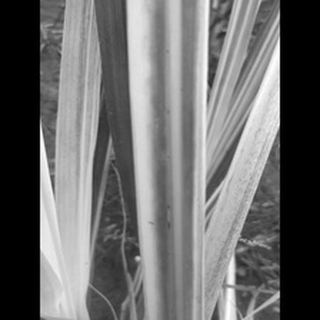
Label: sugarcane_yellow_leaf_disease